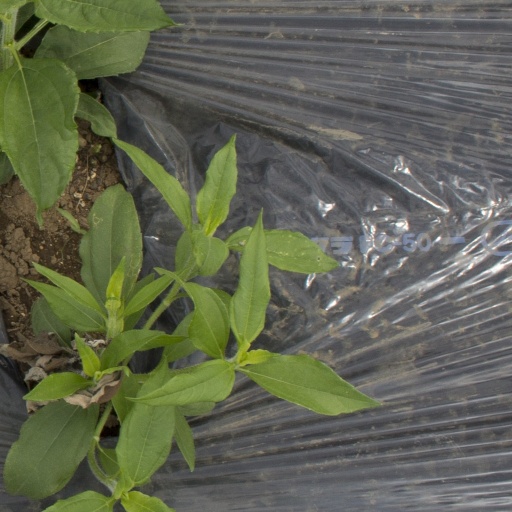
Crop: Jerusalem artichoke